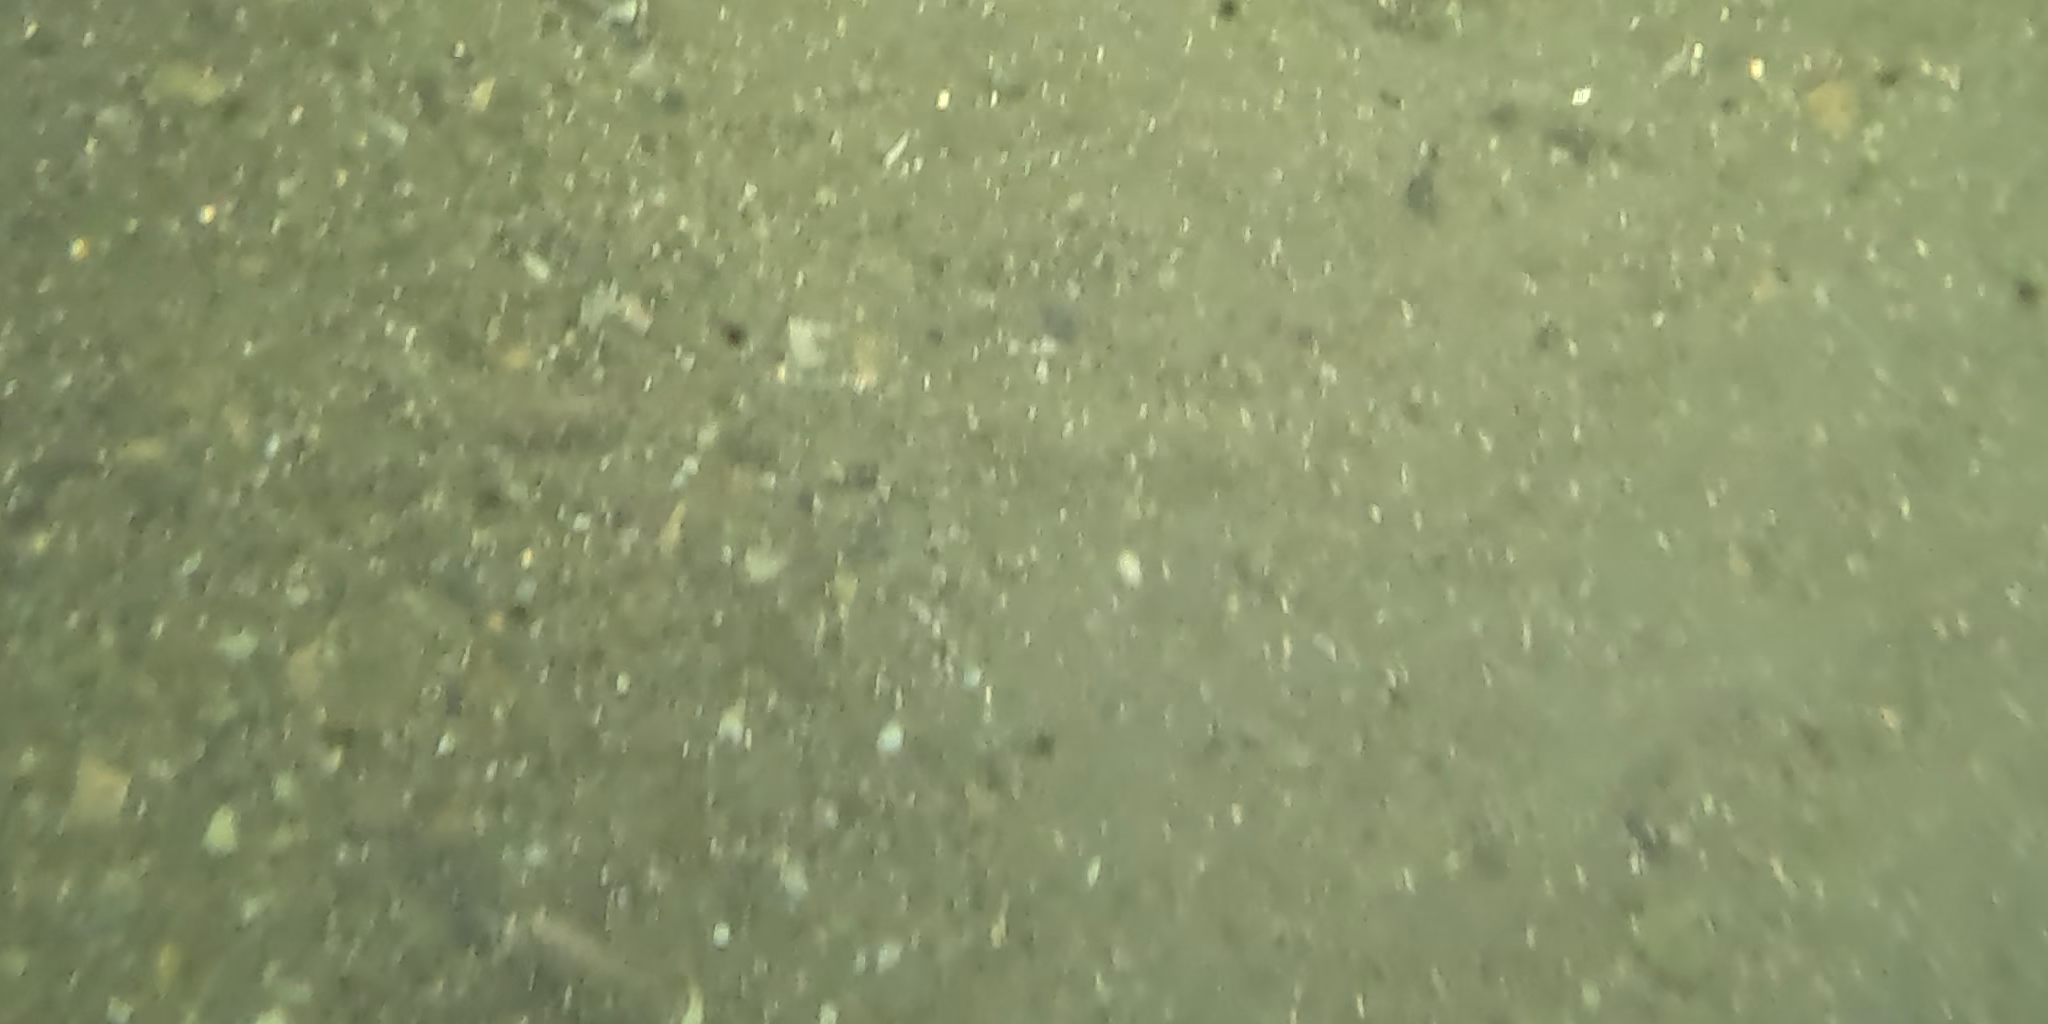
Seabed habitat: sand